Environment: lab
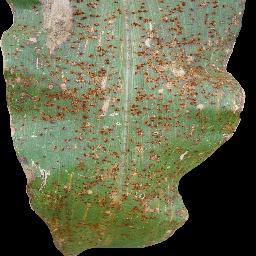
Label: common_rust